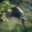
Label: elephant